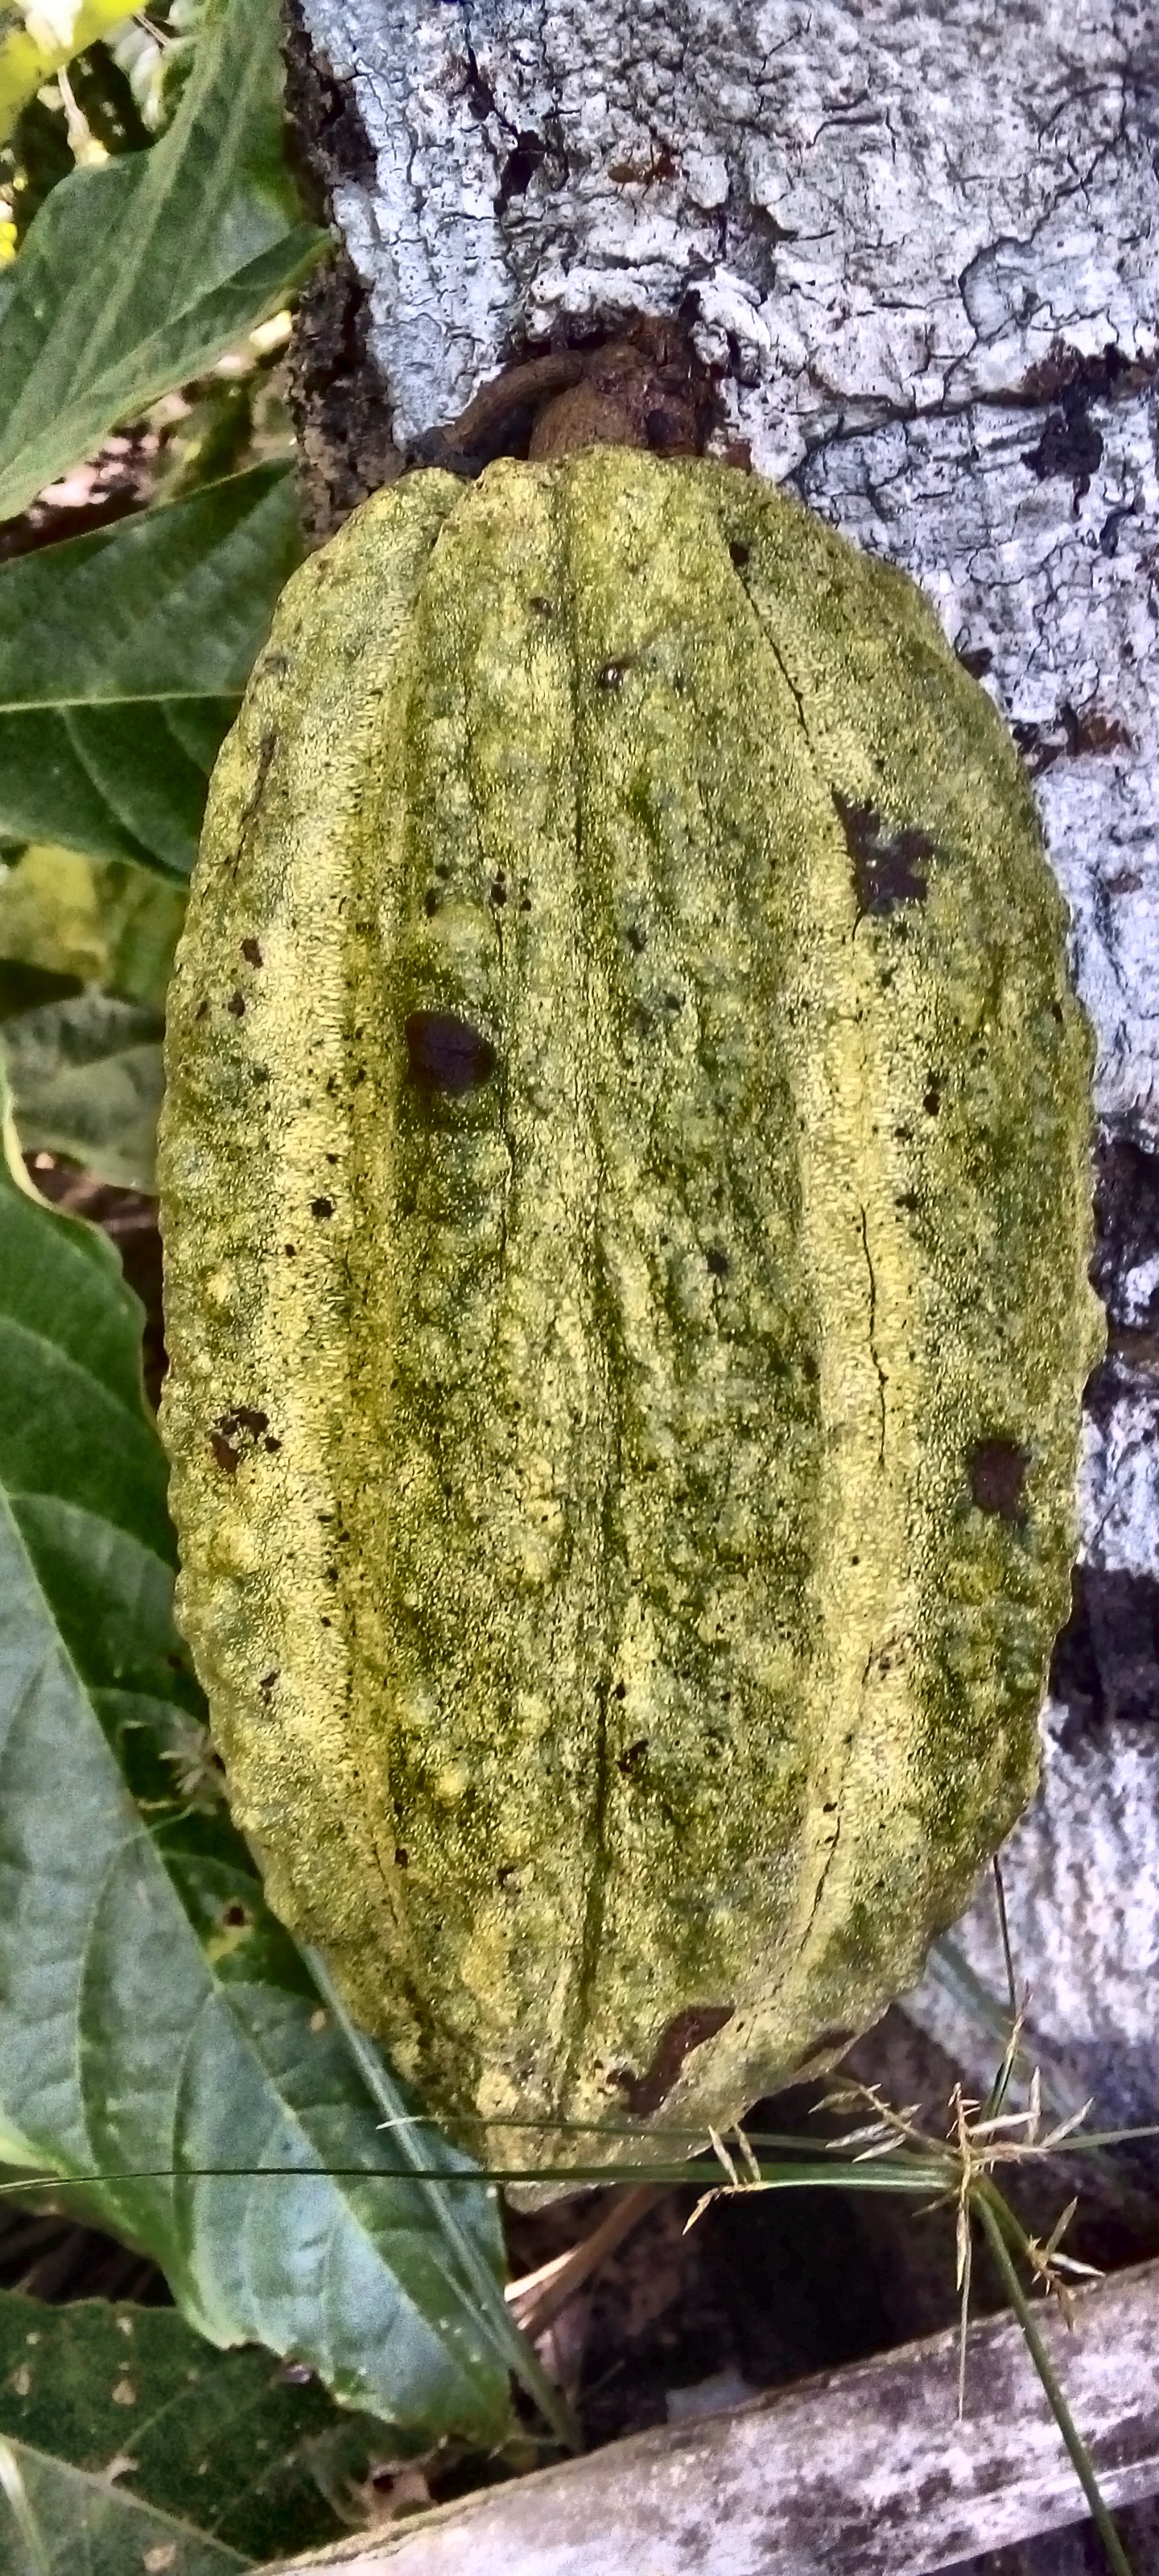
Maturity: mature
Variety: Guiana